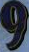
Number: 9